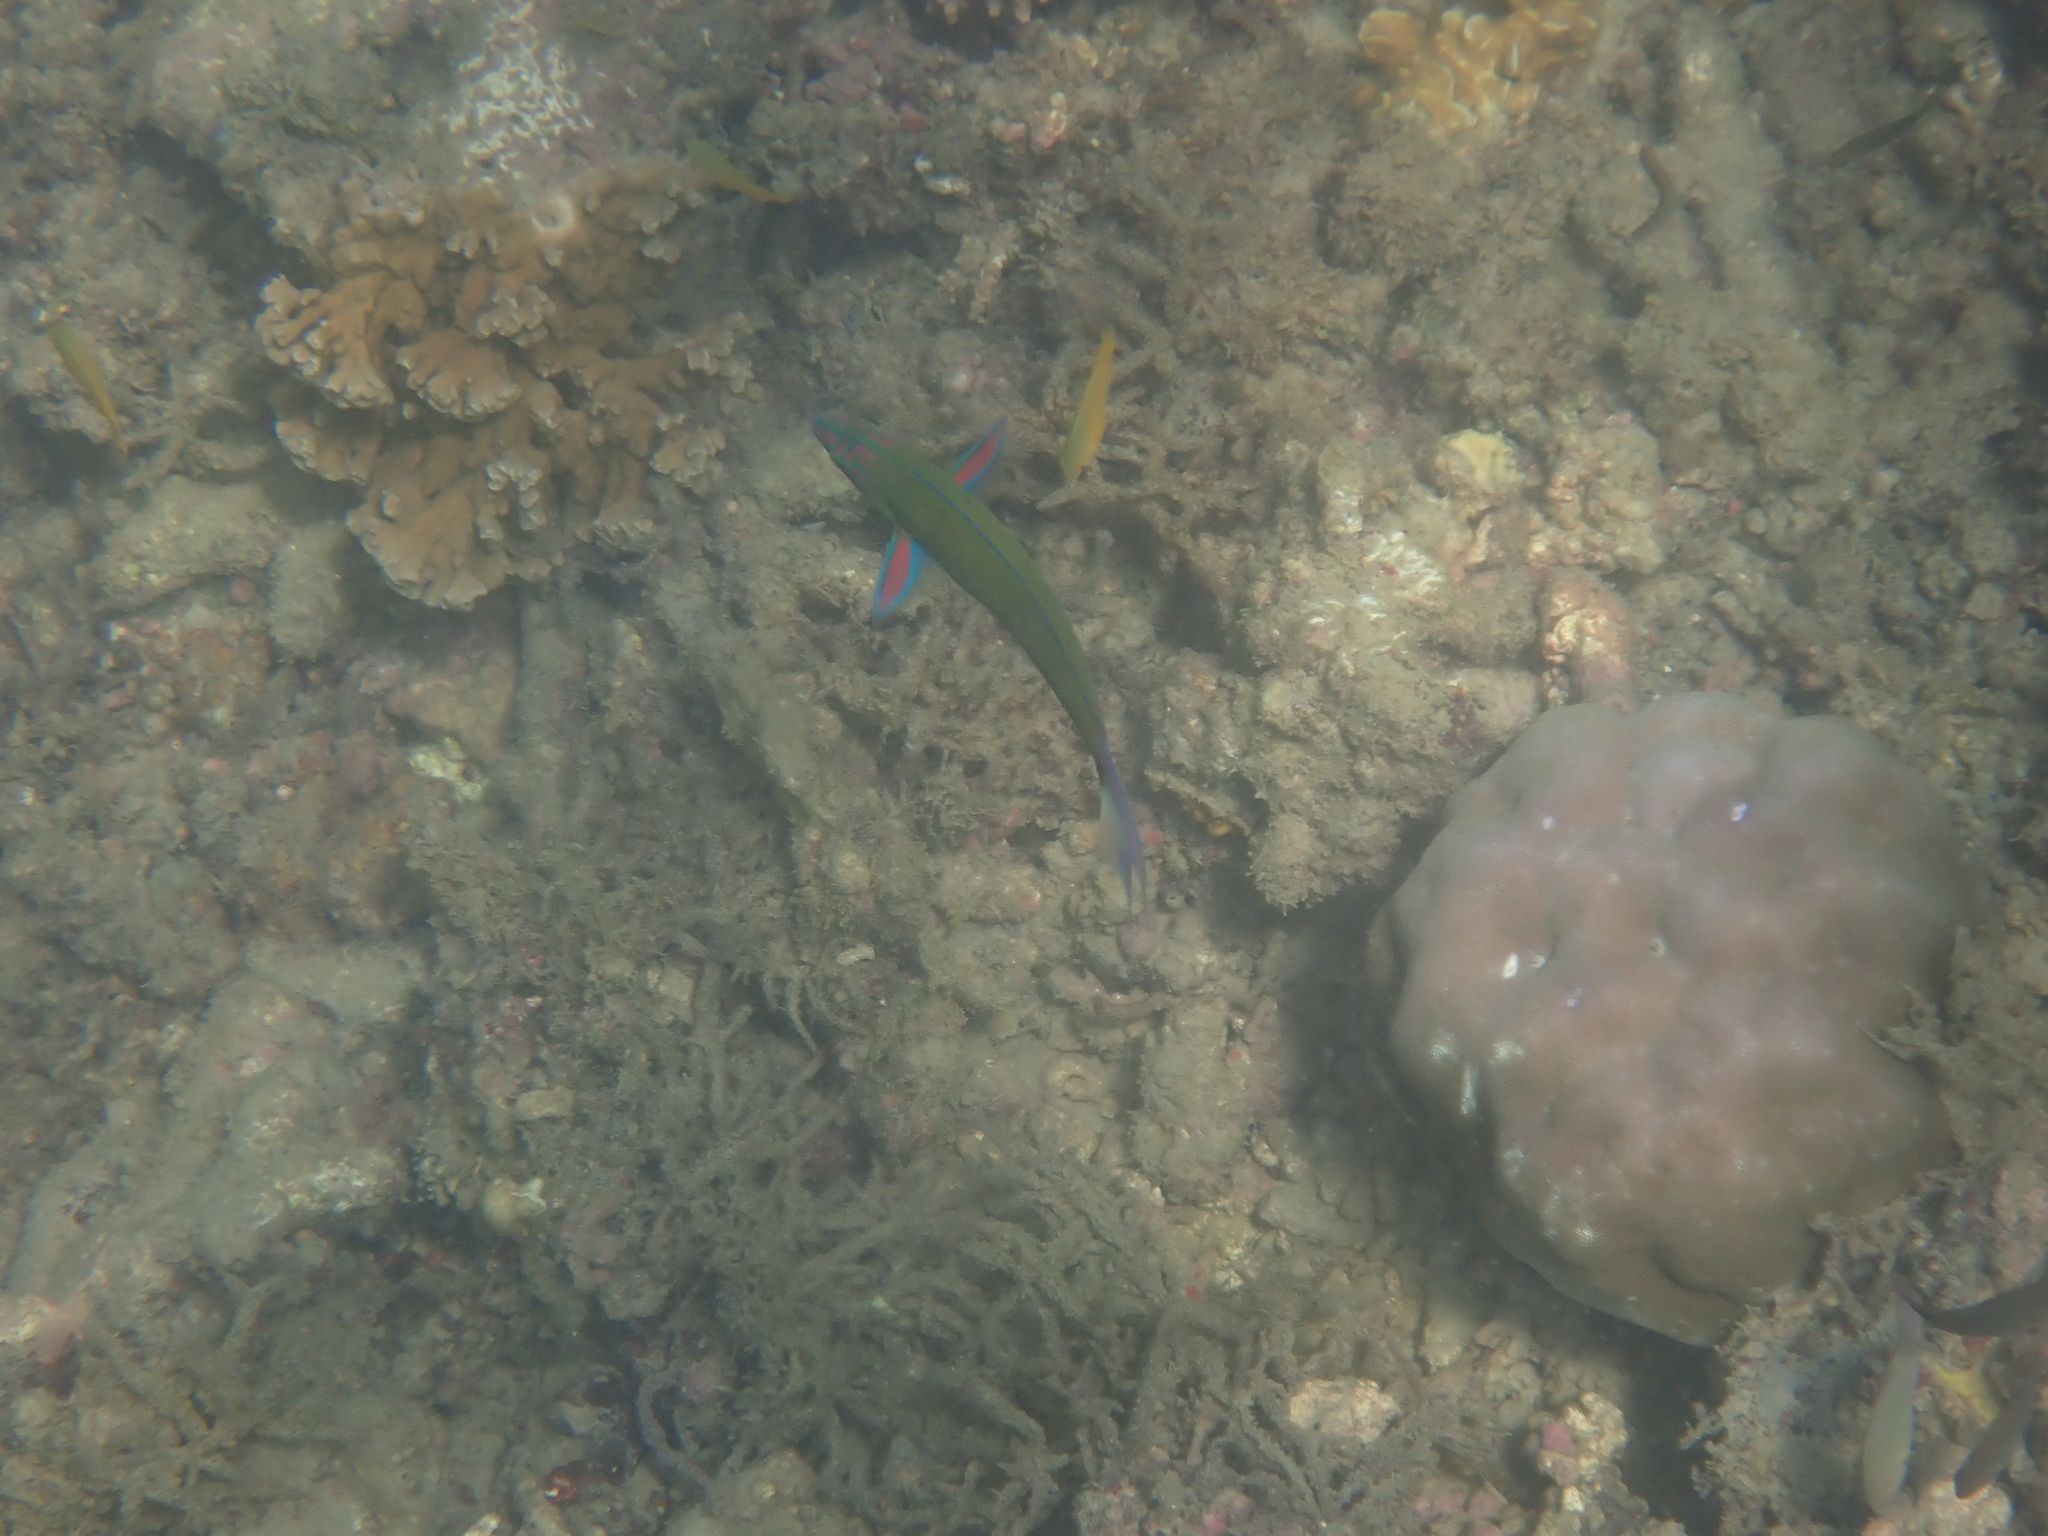
Thalassoma lunare (Moon Wrasse)